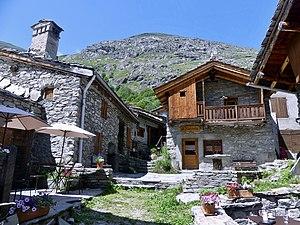
Vue de maisons de montagne en pierre et bois à Bonneval-sur-Arc, dernier village de la vallée de la Haute-Maurienne, en Savoie.
La culture en Savoie désigne tous les aspects d'ordre culturel présent dans le département français de la Savoie en région Auvergne-Rhône-Alpes.
Bonneval-sur-Arc est une commune française située dans le département de la Savoie, en région Auvergne-Rhône-Alpes.
Le département de la Savoie est un département français de la région Auvergne-Rhône-Alpes, dont le chef-lieu est la ville de Chambéry. Ses habitants sont connus sous le nom de Savoyards. L'Insee et La Poste lui attribuent le code 73.